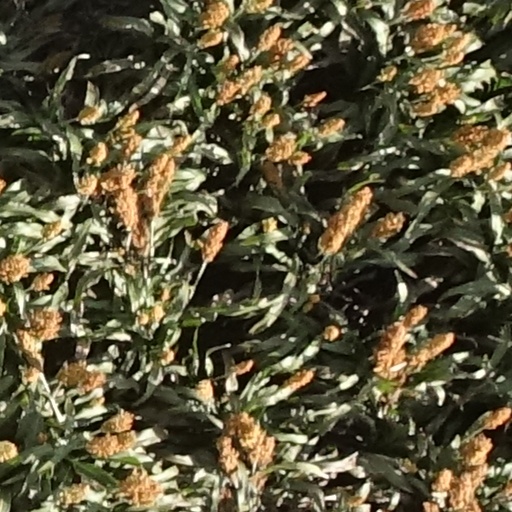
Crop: sorghum